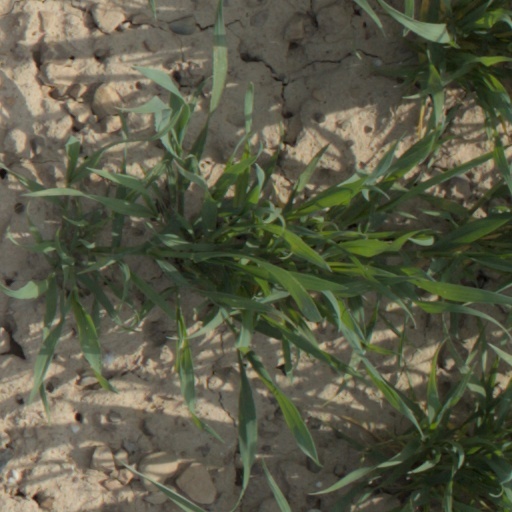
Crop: wheat